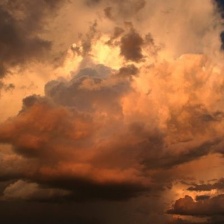
Cloud type: Cumulonimbus